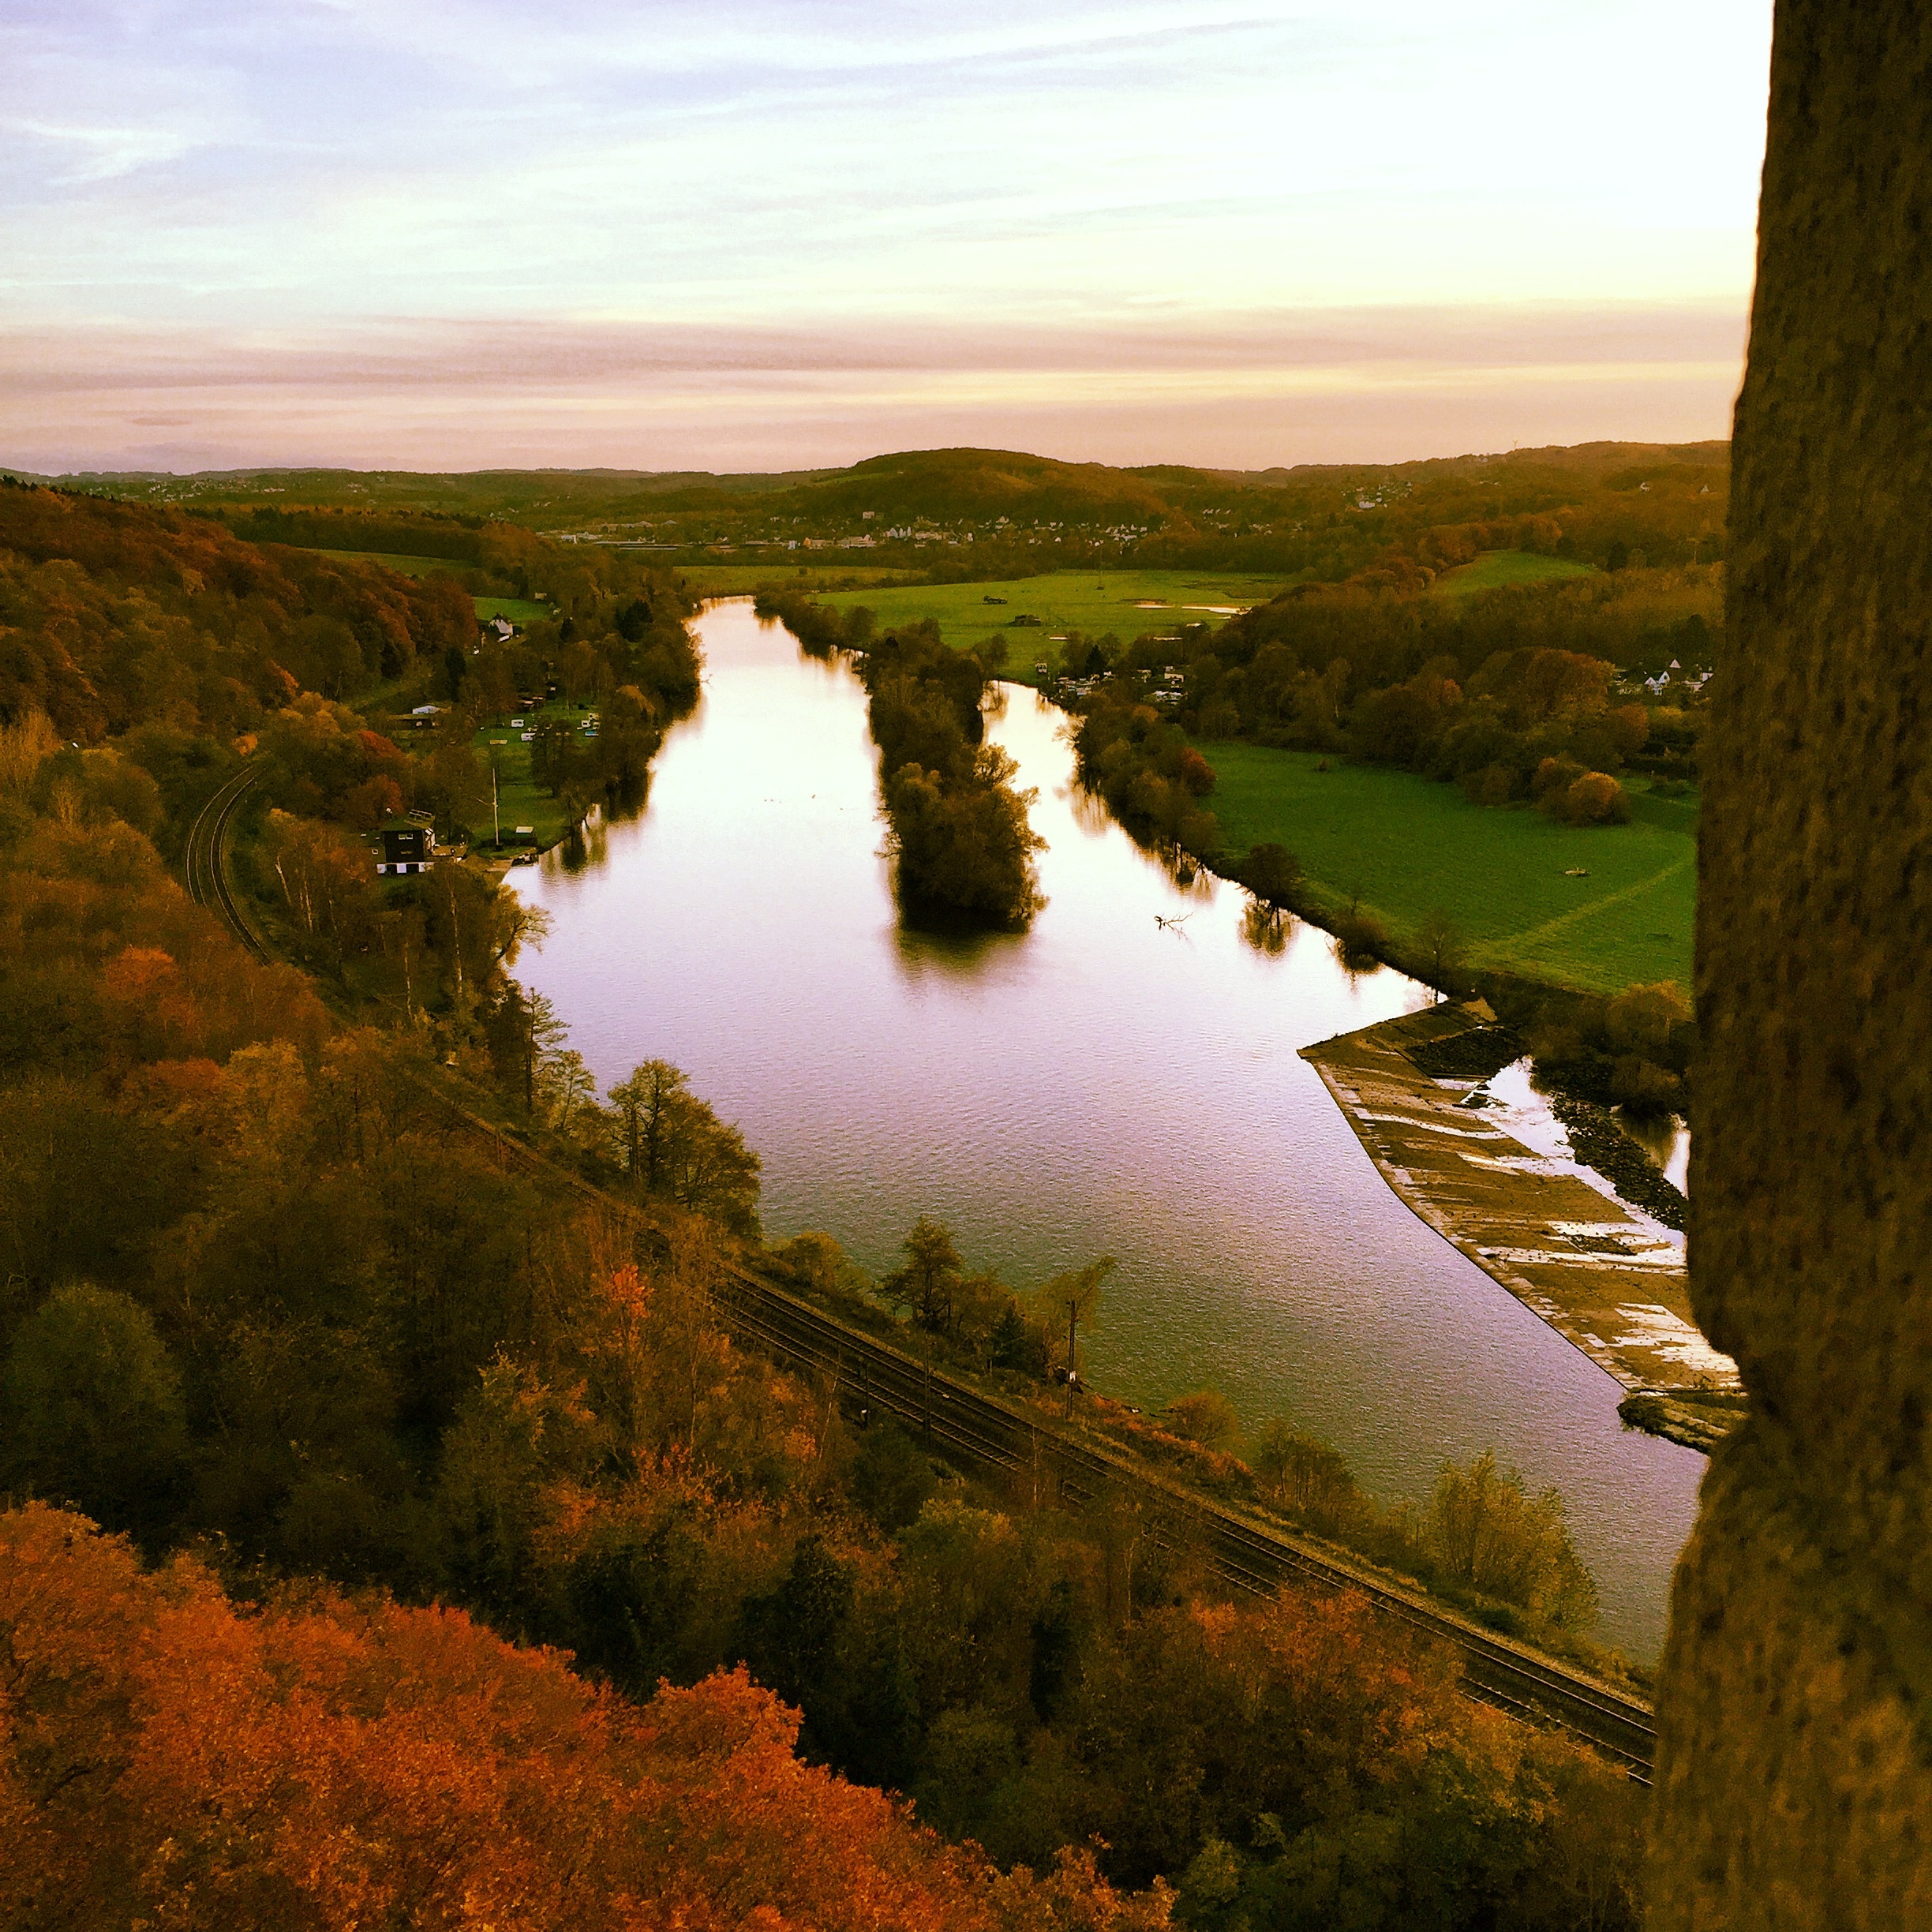
landscape, tree, water, nature, wilderness, mountain, sunrise, sunset, sunlight, morning, leaf, hill, lake, dawn, river, dusk, reflection, autumn, reservoir, wetland, germany, habitat, loch, waters, rural area, witten, natural environment, atmospheric phenomenon